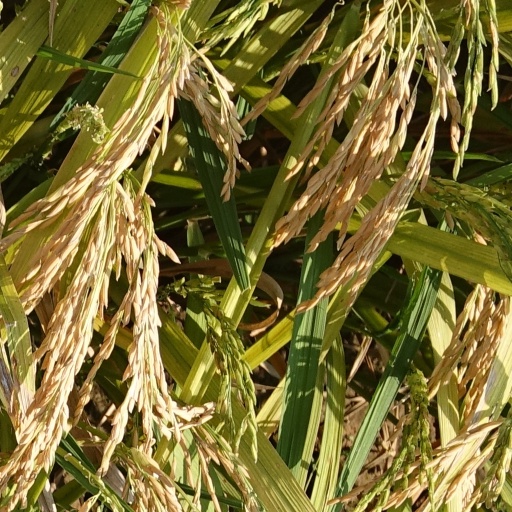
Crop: rice